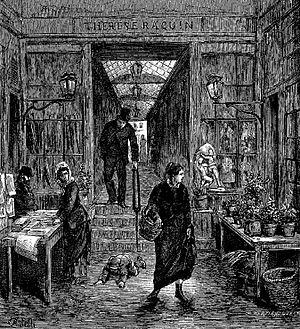
Le passage du Pont-Neuf.
Le passage du Pont-Neuf est un ancien passage couvert du 6e arrondissement de Paris, situé entre le 44, rue Mazarine et le 45, rue de Seine. Construit entre 1823 et 1824, il a été détruit pour céder la place à la rue Jacques-Callot, percée en 1912.